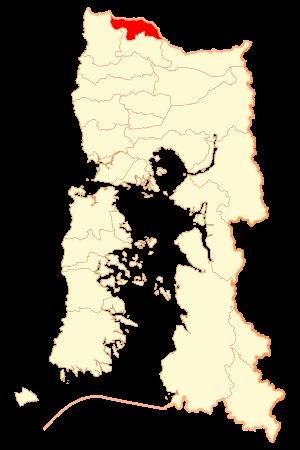
San Pablo est une commune du Chili de la Province d'Osorno, elle-même située dans la Région des Lacs. En 2012, la population de la commune s'élevait à 16 428 habitants. La superficie de la commune est de 1 246 km².